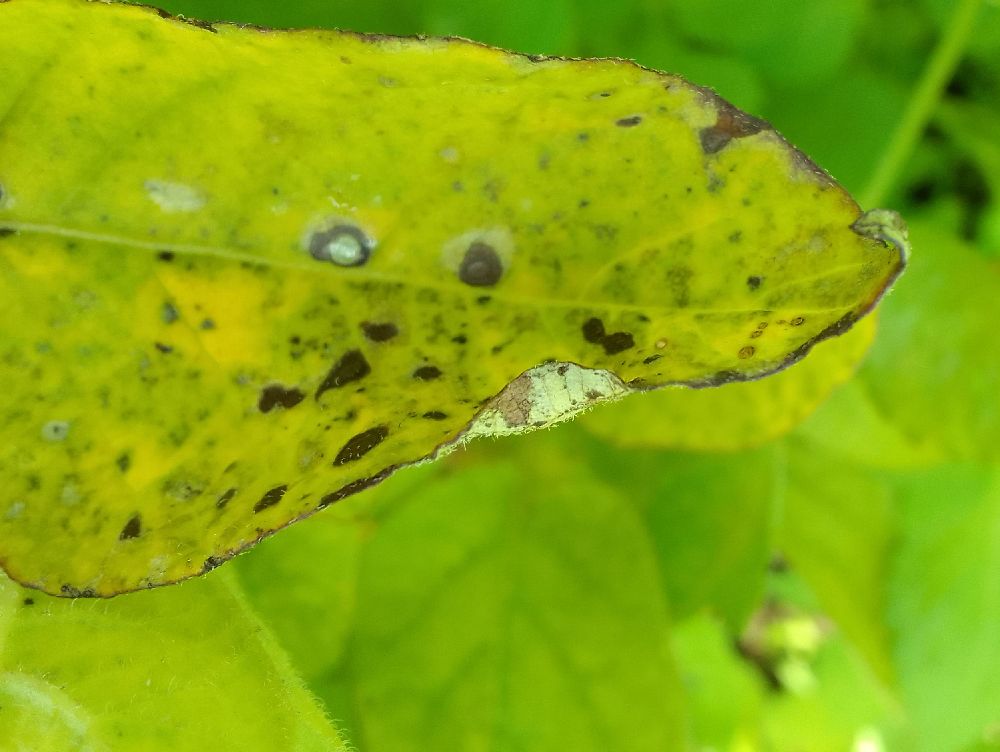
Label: Early blight